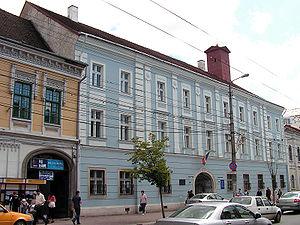
Le Musée ethnographique de Transylvanie se trouve à Cluj, en Roumanie. Ayant une histoire de plus de 80 ans, le Musée ethnographique de Transylvanie est l'un des plus grands musées de son genre de la Roumanie. Il est composé de deux sections d'exposition dont une abritée par le Palais de la Redoute situé au centre ville alors que l'autre est une section en plein air situé dans le nord-ouest de la ville, dans la Forêt d'Hoia.
Palais de la Redoute est un bâtiment datant de la fin du XVIᵉ siècle, situé 21, rue Memorandumului à Cluj, en Transylvanie, Roumanie. Il abrite une section du Musée ethnographique de Transylvanie.